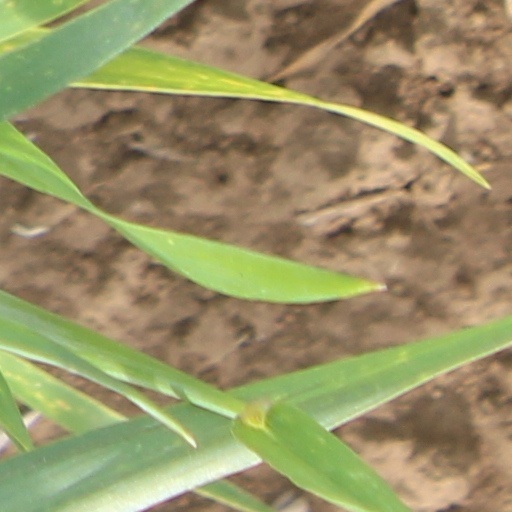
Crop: wheat